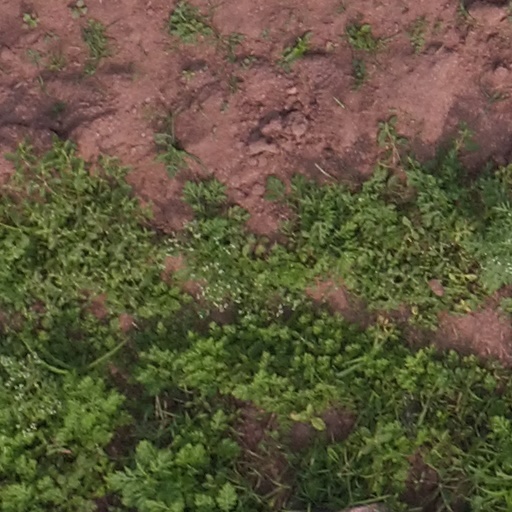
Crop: maize; corn